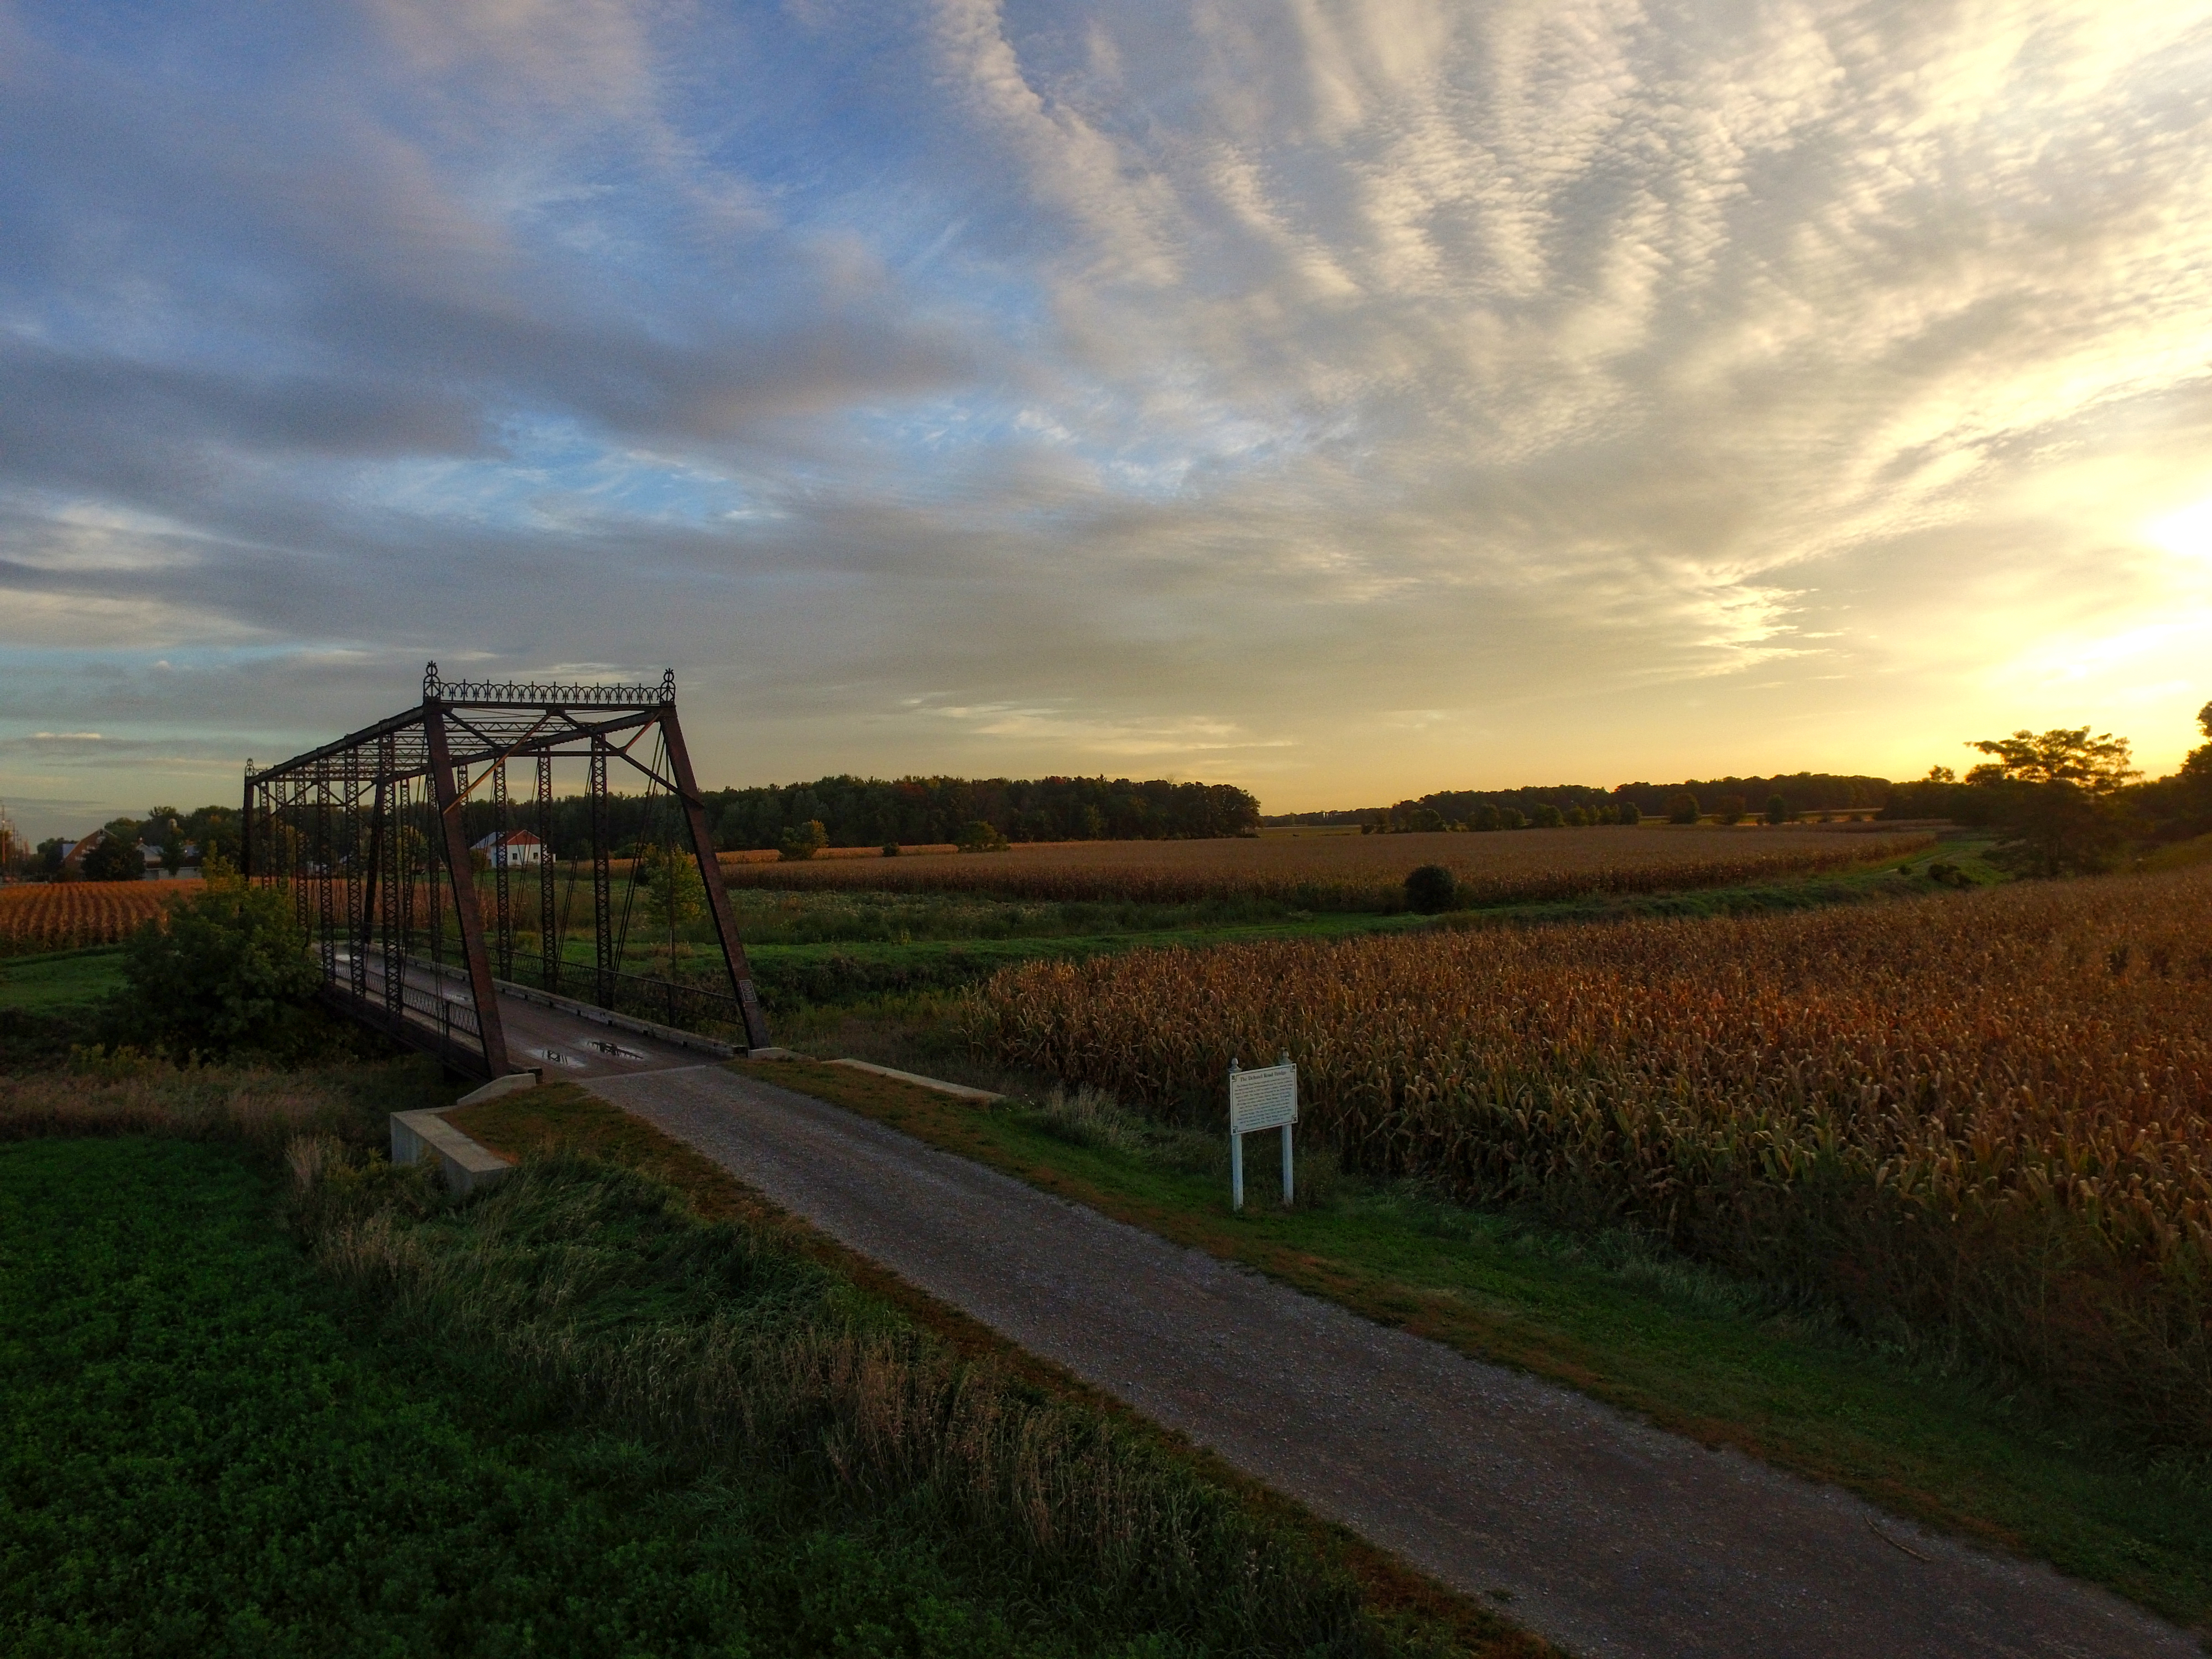
landscape, nature, grass, horizon, light, cloud, sky, sunrise, sunset, road, field, farm, prairie, countryside, sunlight, morning, hill, highway, dawn, river, dusk, evening, rural, agriculture, waterway, plain, outdoors, rural area, meteorological phenomenon, cropland